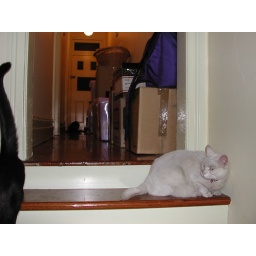
None of the cats are impressed by moving house